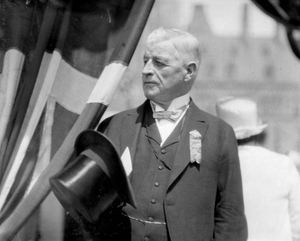
Le chef de l'opposition officielle de sa Majesté est chef du parti d'opposition disposant du plus de sièges à la Chambre des communes du Canada.